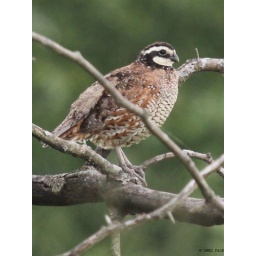
This Northern Bobwhite male was in a tree singing at Goose Pond 7-23-09.